James Dodsley

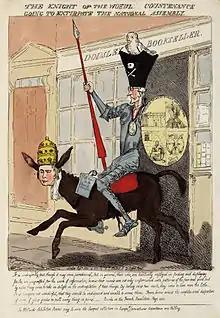
Political cartoon of Edmund Burke, with the shop labelled "Dodsley Bookseller" in the background, which had published Burke's "Reflections on the Revolution in France" in 1790.

R. & J. Dodsley printed the second edition of the first two volumes of Laurence Sterne's "Tristram Shandy", as well as volumes three and four. James Dodsley is mentioned by name in Chapter IX of volume one, in which the protagonist announces that he will dedicate the book to any aristocrat willing to pay fifty guineas, and asks for "the sum to be paid into the hands of Mr. Dodsley, for the benefit of the author".